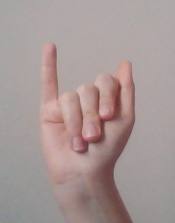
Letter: meem